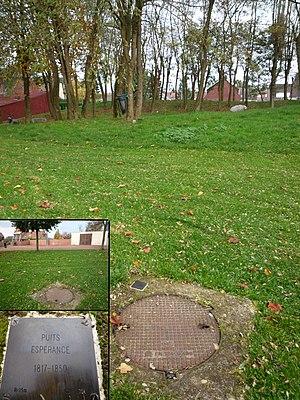
Sépulture de puits de la Compagnie des mines d'Aniche, Nord-Pas-de-Calais, France.
La Compagnie des mines d'Aniche était une compagnie qui exploitait des mines de charbon dans la région Nord-Pas-de-Calais en France et qui possédait aussi des usines et des lavoirs.